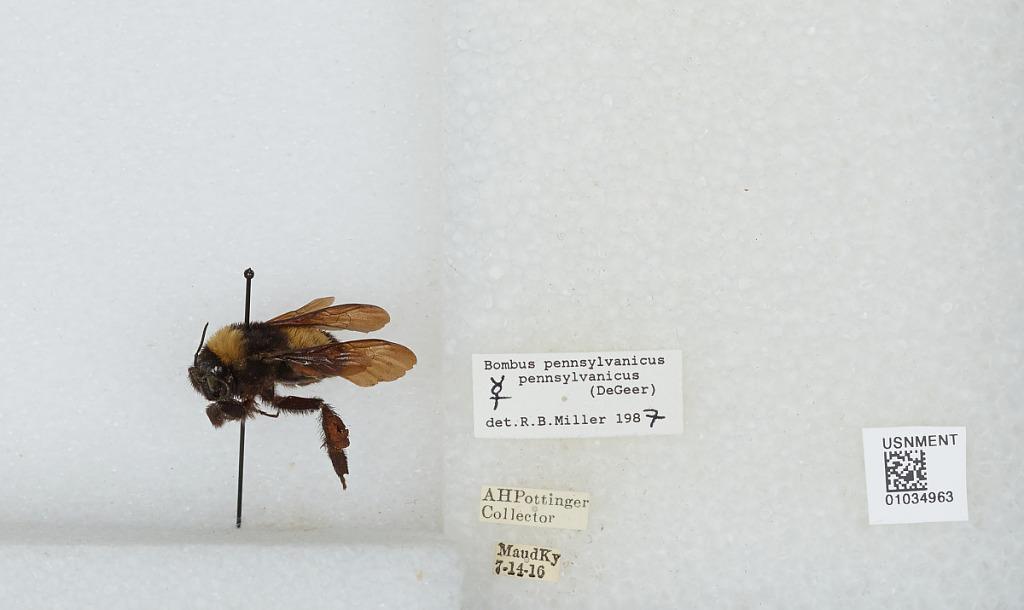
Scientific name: Bombus (Fervidobombus) pensylvanicus pensylvanicus (De Geer)
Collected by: A. Pottinger
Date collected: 1916-7-14
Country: United States
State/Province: Kentucky
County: Washington
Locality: Maud
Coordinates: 37.8215, -85.2966
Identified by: Miller, R. B.